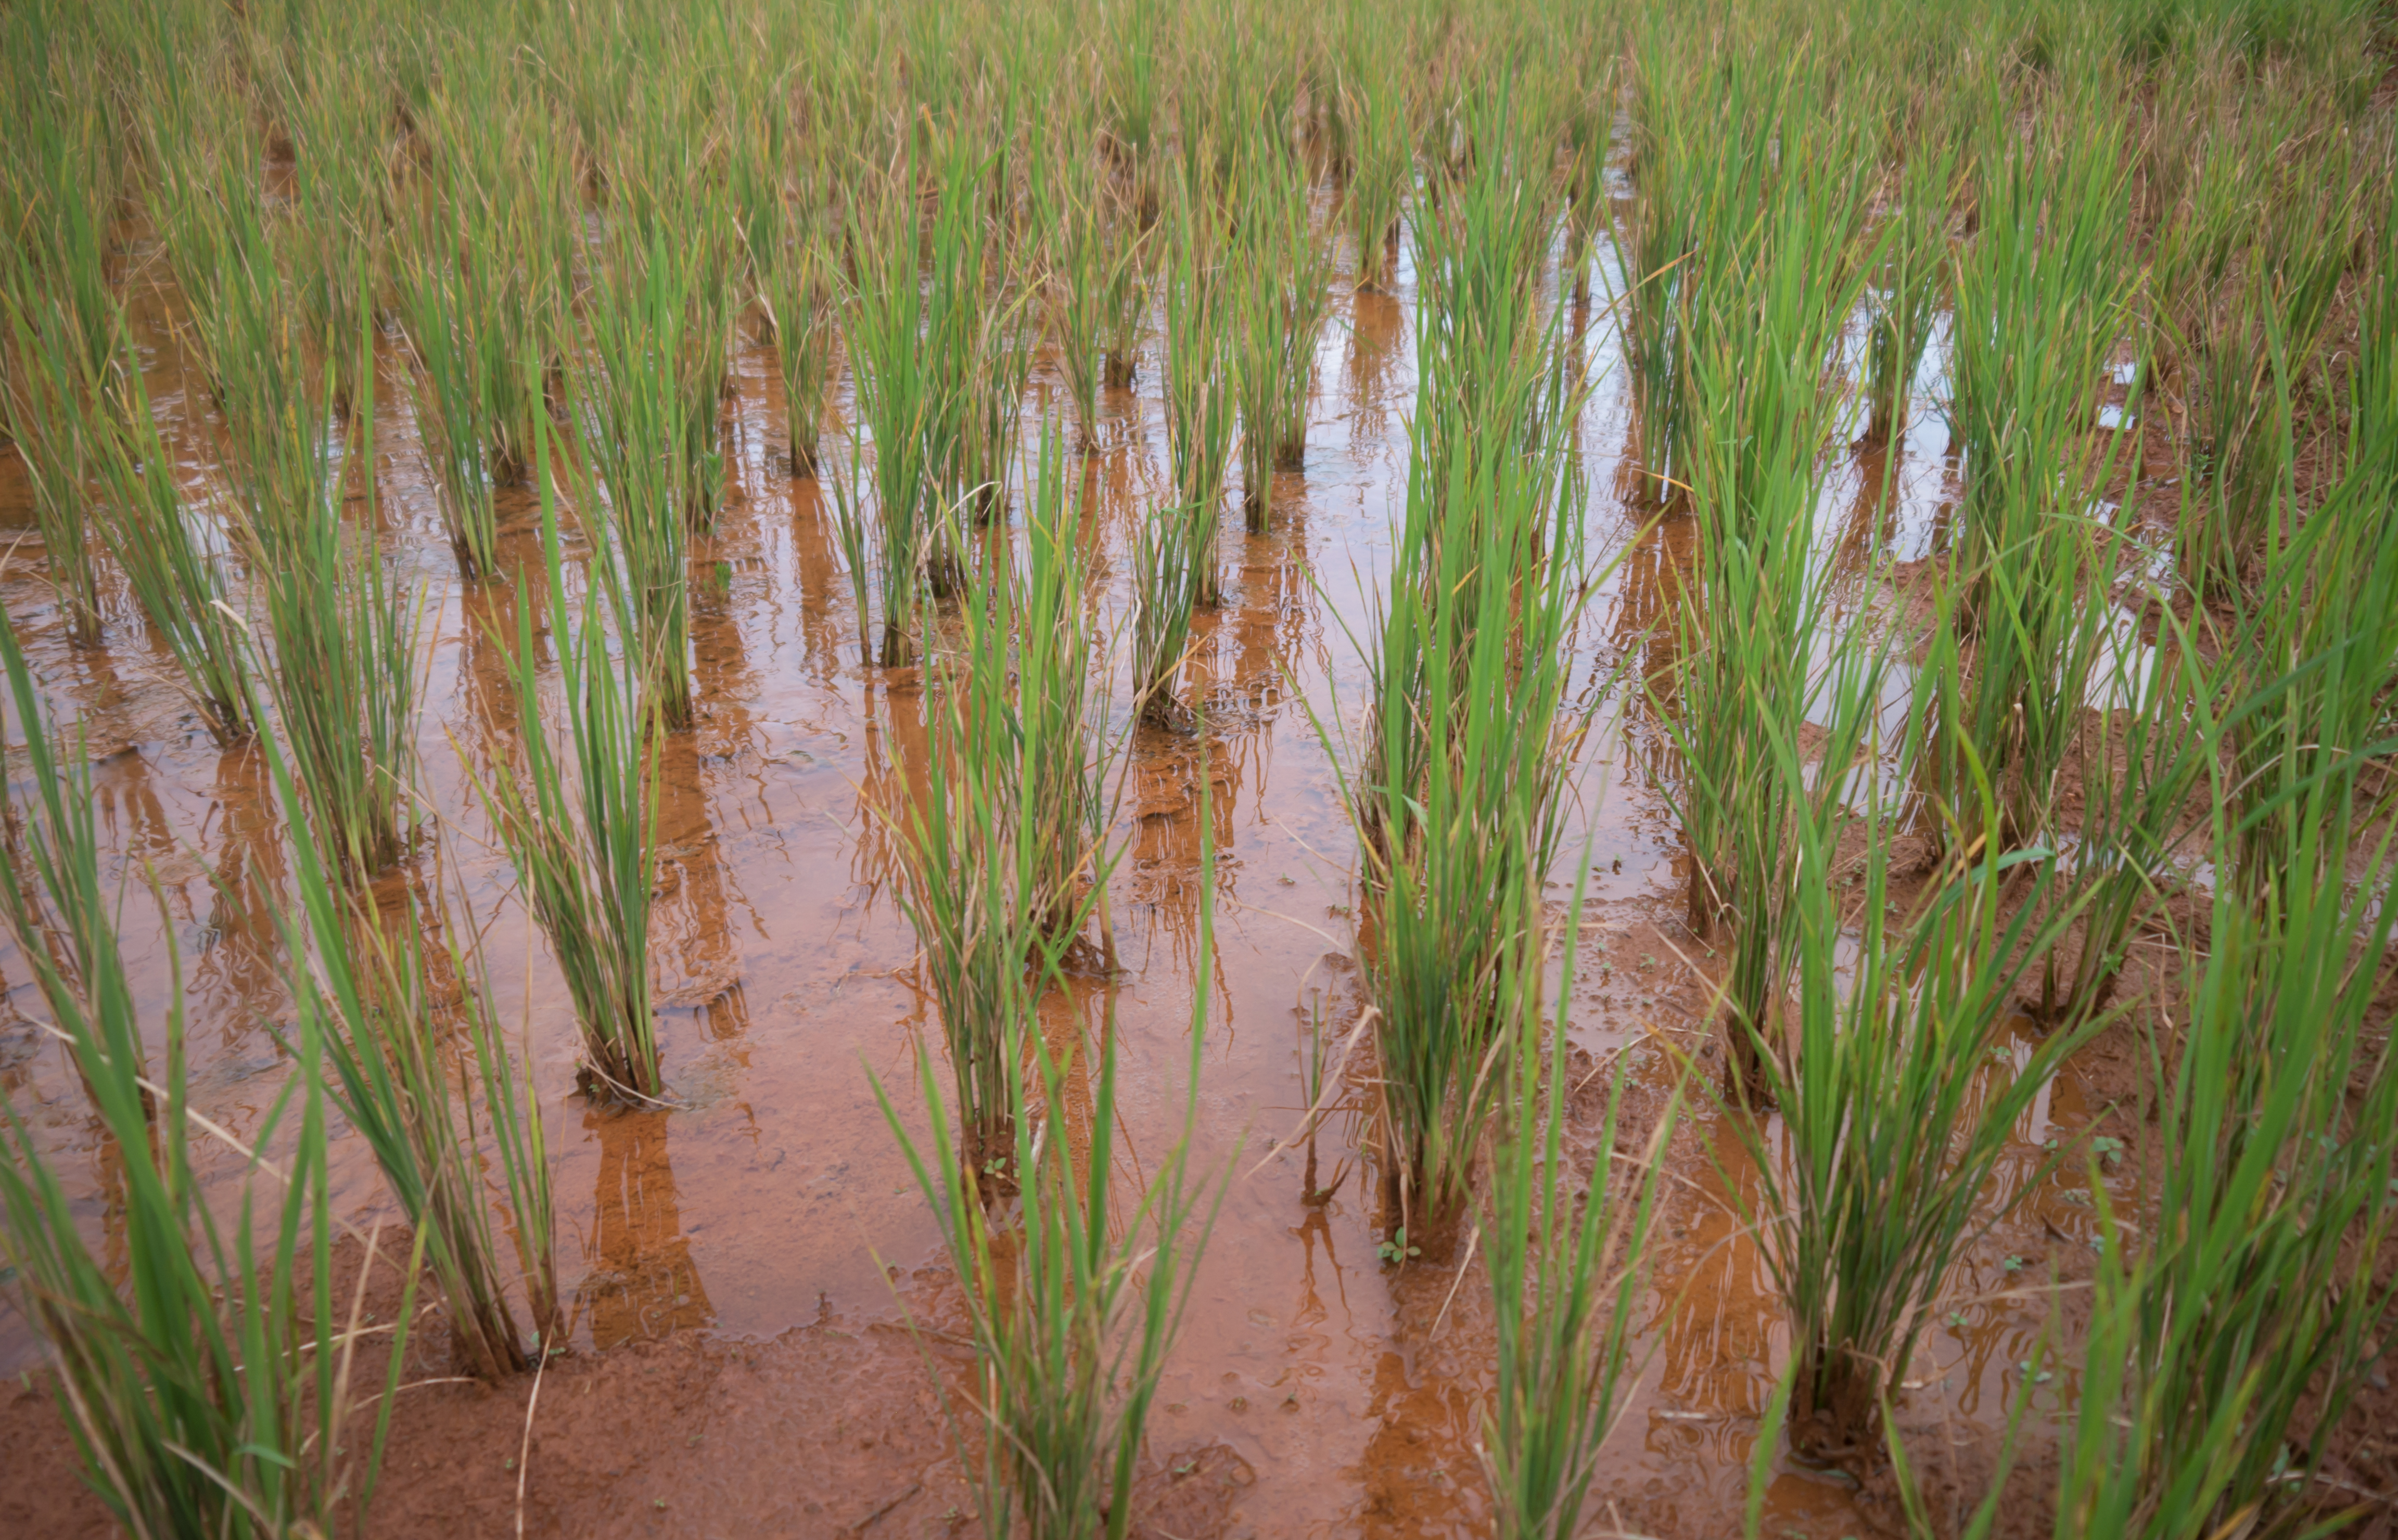
agriculture, asia, background, china, farm, farmer, farming, farmland, field, fields, food, fresh, grass, green, growing, growth, harvest, landscape, natural, nature, organic, paddy, plant, plantation, rice, rural, season, taiwan, grass family, crop, paddy field, chrysopogon zizanioides, phragmites, poales, hordeum, arrowgrass, soil, fen, flowering plant, marsh, Elymus repens, sedge family, Freshwater marsh